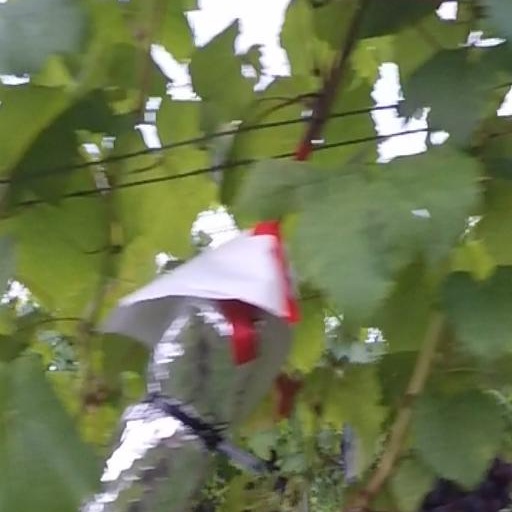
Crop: grape